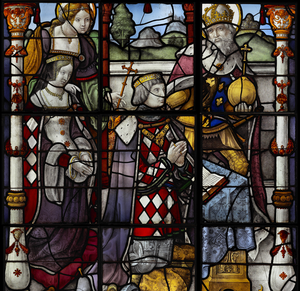
Verrière de Charles de Lalaing et de Marguerite de Croÿ dans l'église Sainte-Catherine de Hoogstraten
Charles II de Lalaing, deuxième comte de Lalaing, baron d'Escornaix et de Montigny, seigneur de Bracle, Saint-Aubin et autres lieux, exerça la charge de gouverneur d'Audenarde et de grand bailli du Hainaut de 1537 à 1549.
Marguerite de Croÿ, dame de Waurain et dame d'Escaussines et dame de Marpon et dame de Berbières est la fille de Charles Iᵉʳ de Croÿ, 1ᵉʳ prince de Chimay. Elle épouse Charles II de Lalaing.